Frederick Temple

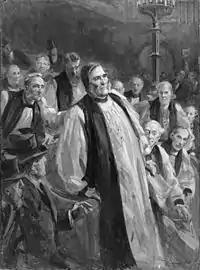
Painting by Sydney Prior Hall depicting Archbishop Temple's collapse in the House of Lords while delivering a speech on the Education Bill, 1902.

The appointment caused a fresh controversy; George Anthony Denison, Archdeacon of Taunton, Anthony Ashley Cooper, 7th Earl of Shaftesbury, and others formed a strong committee of protest, while Edward Pusey declared that "the choice was the most frightful enormity ever perpetrated by a prime minister". At the confirmation of his election, counsel was instructed by Bishop Walter Trower to object to it, and in the voting the chapter was divided. Gladstone stood firm, and Temple was consecrated on 21 December 1869, by John Jackson, Bishop of London. There were murmurings among his clergy against what they deemed his harsh control, but his real kindness soon made itself felt, and, during the sixteen years of his tenure, he overcame the prejudices against him, so that when, on the death of John Jackson in 1885, he was translated to London, the appointment gave general satisfaction. In 1884 he was Bampton Lecturer, taking for his subject "The Relations between Religion and Science." In 1885 he was elected honorary fellow of Exeter College, Oxford.